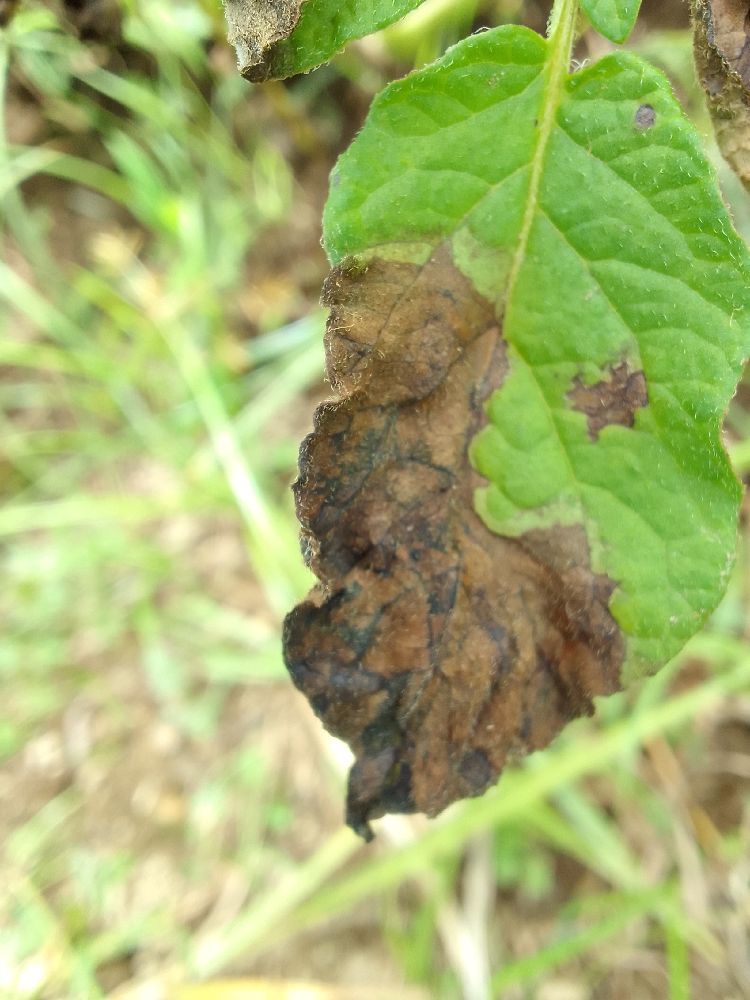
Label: Late blight